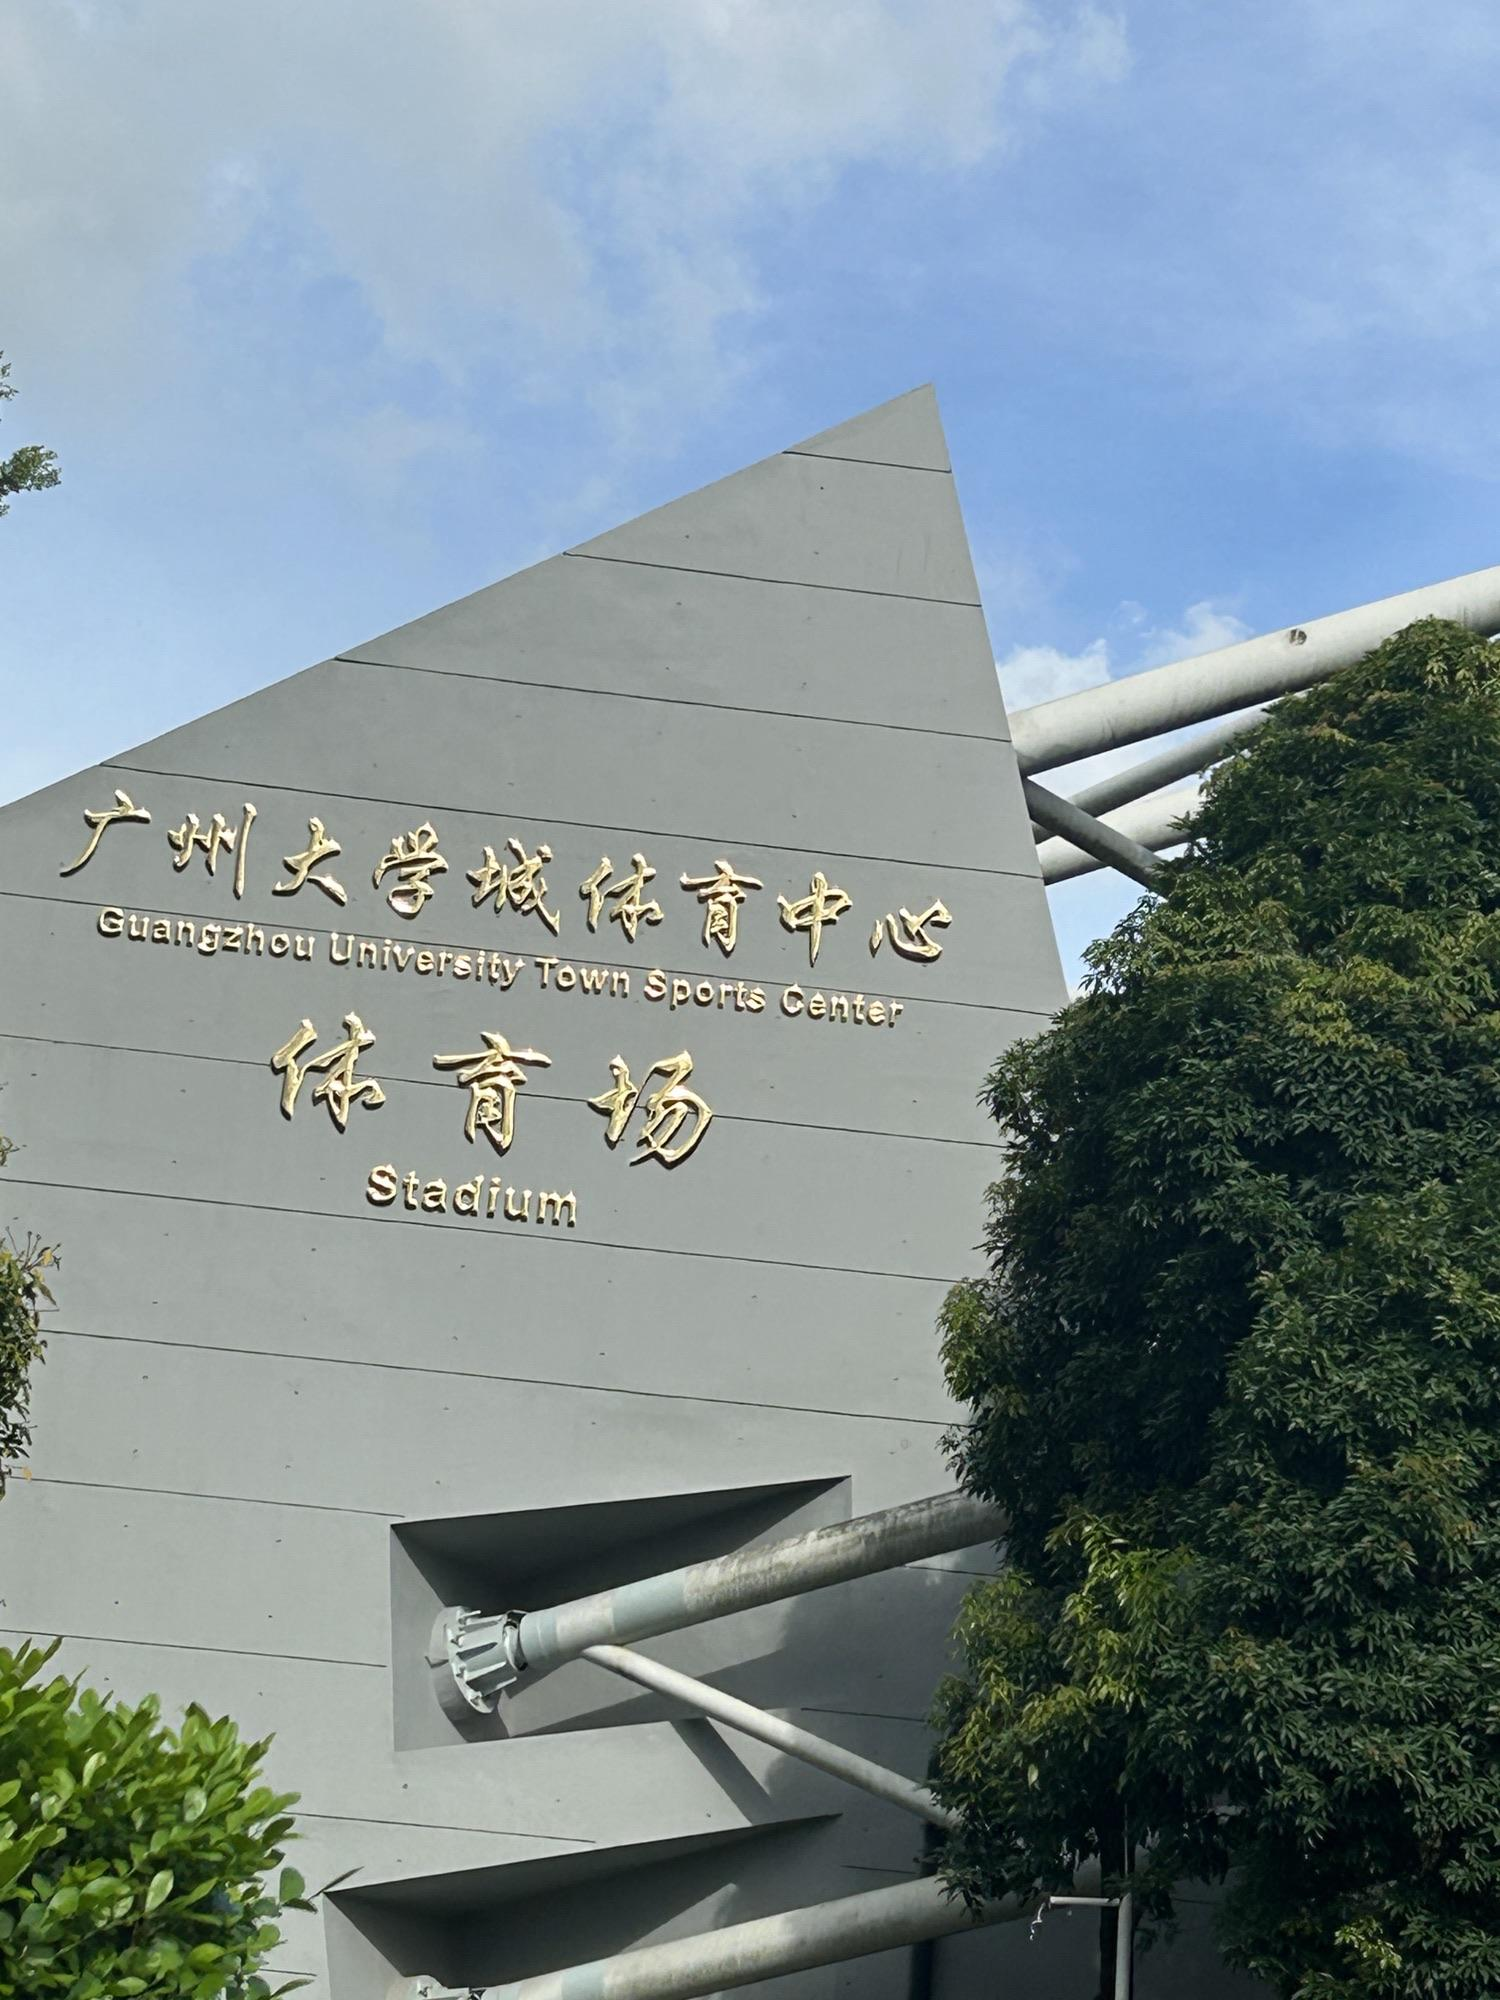
地标名称：广州大学城体育中心
所在城市：广州市·番禺区